Elliptical wing

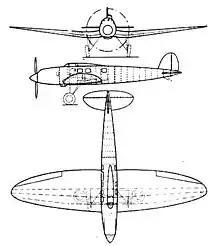
Heinkel He 70 three-view drawing

The first aircraft to use the elliptical wing was the Bäumer Sausewind, a German light sports aircraft that performed its maiden flight on 26 May 1925. Its designers, the Günther brothers, later joined the German aircraft manufacturer Heinkel to apply their designs, including the elliptical wing, to several projects undertaken by the firm. During the early 1930s, Heinkel developed a fast mail plane and reconnaissance bomber, the Heinkel He 70 "Blitz", which had the elliptical wing. It proved to have excellent performance for the era, establishing eight world records relating to speed over distance, having reportedly attained a maximum speed of .